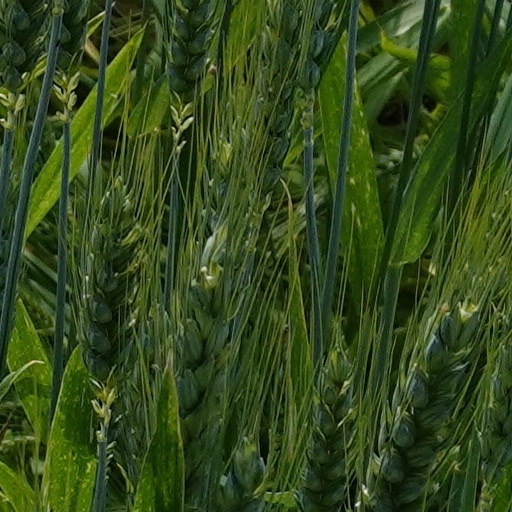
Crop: wheat